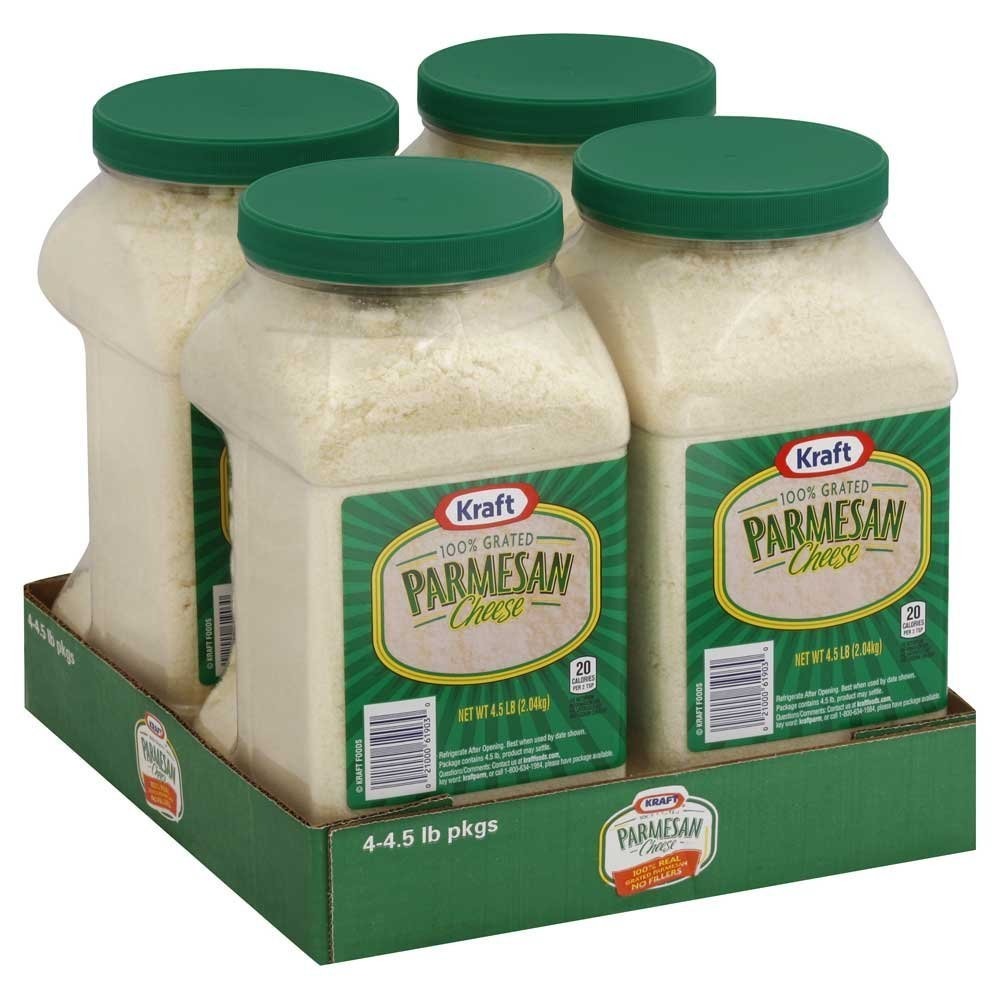
Item Name: Kraft Grated Parmesan Cheese, 4.5 Pound - 4 Pack
Bullet Point 1: Real cheese, no fillers
Bullet Point 2: Great for restaurants or personal use
Bullet Point 3: For use in recipes or as a topping
Bullet Point 4: Excellent value
Bullet Point 5: 4 Pack
Product Description: Real cheese "no fillers" Great for restaurants or personal use For use in recipes or as a topping Excellent value 4.5 Pound
Value: 288.0
Unit: Fl Oz

Price: 5.44